535 Park Avenue

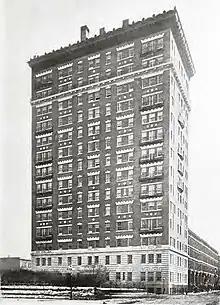
The building in 1911.

The project started when the site at the corner of 61st Street and Park Avenue was acquired in early 1909 by a corporation known as Number 535 Park Avenue. The project was viewed as a step to reimprove the north section of Park Avenue.